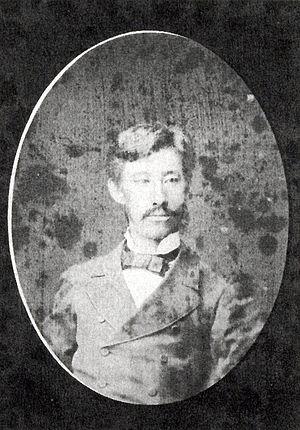
Date Muneatsu est un daimyo japonais du XIXᵉ siècle, de 1870 à 1871, c'est-à-dire jusqu'à l'abolition du système han.